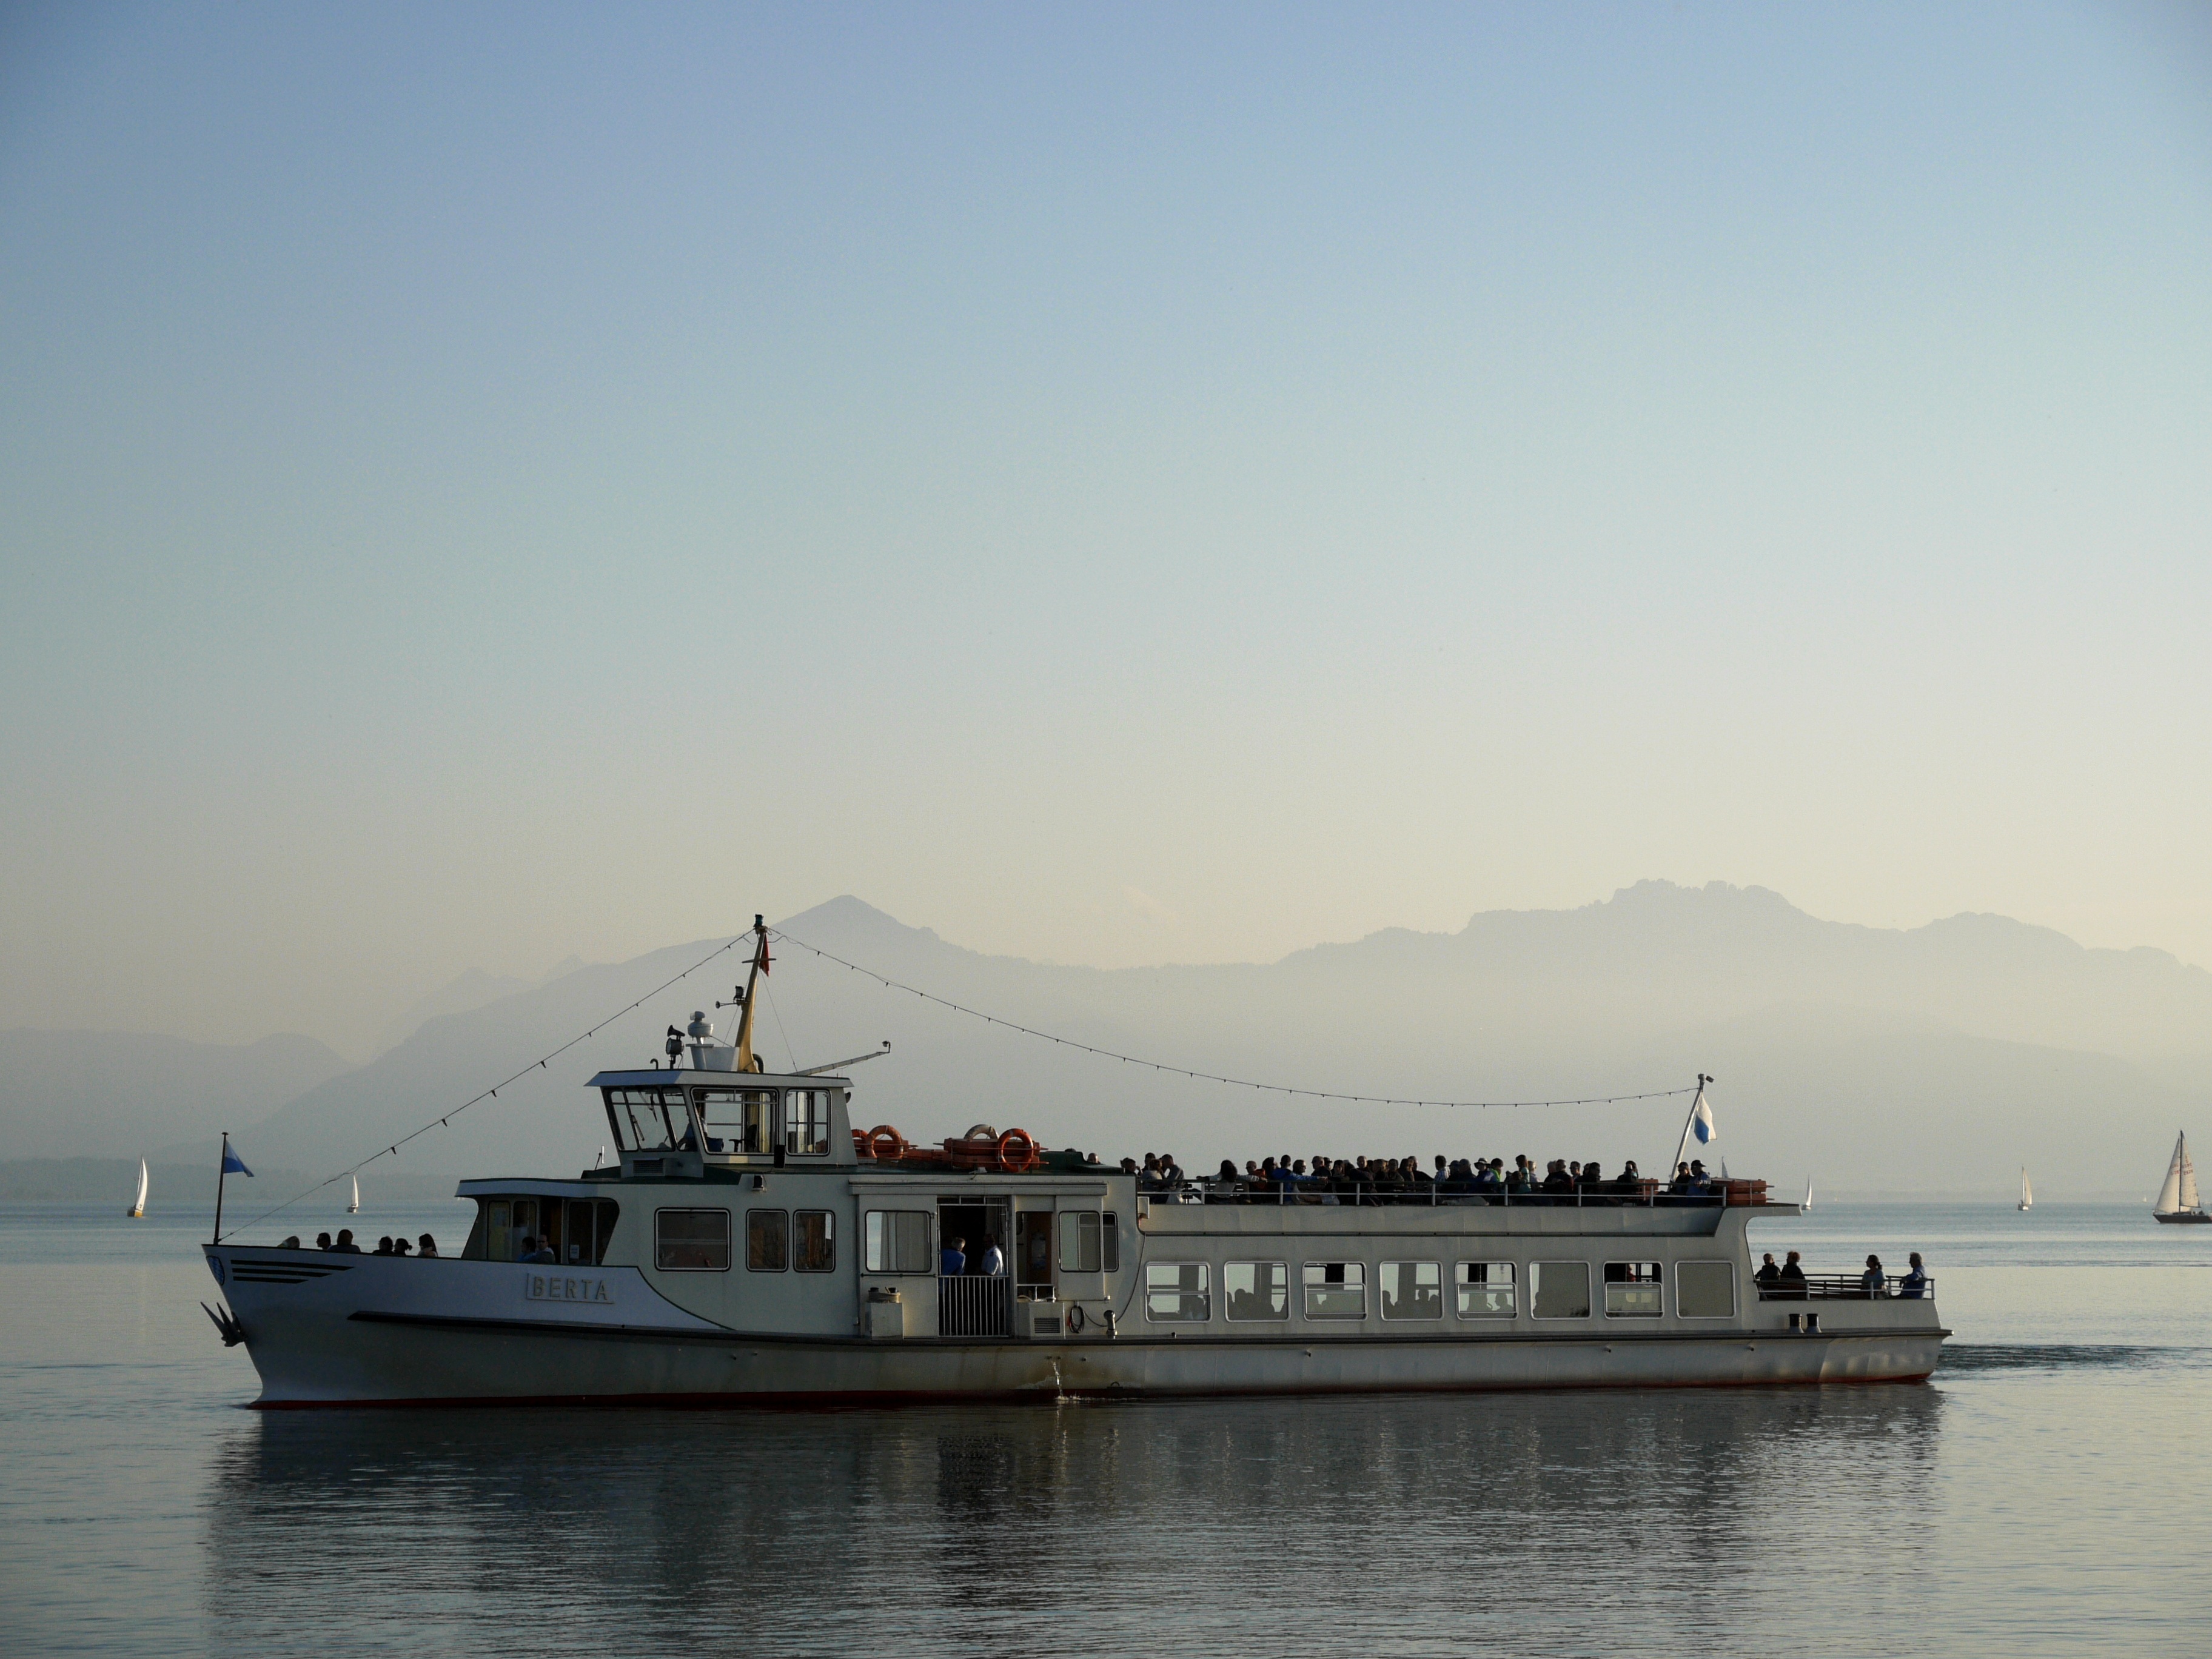
sea, coast, water, ocean, boat, lake, ship, summer, idyllic, vehicle, tranquil, bay, harbor, cargo ship, ferry, alps, germany, bavaria, channel, watercraft, passenger ship, freight transport